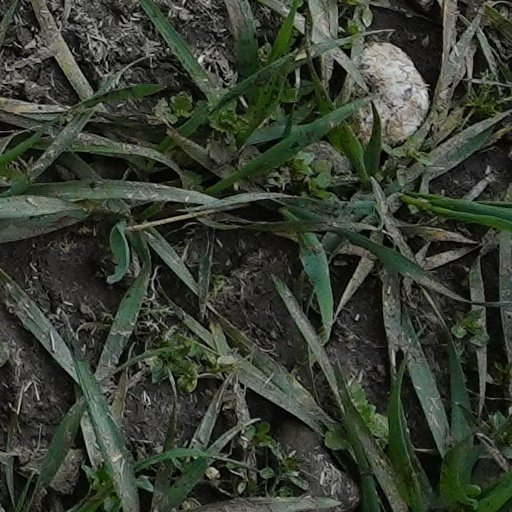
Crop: wheat